Doc Blanchard

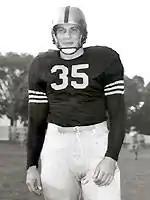
Doc Blanchard""Mr. Inside""

During his three years of playing football at West Point, his team under coach Earl "Red" Blaik compiled an undefeated 27–0–1 record – the tie being a famous 0–0 game against Notre Dame in 1946.